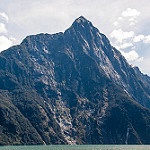
Label: mountain